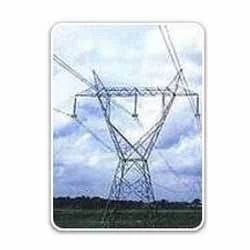
Label: EHV_Transmission_Tower